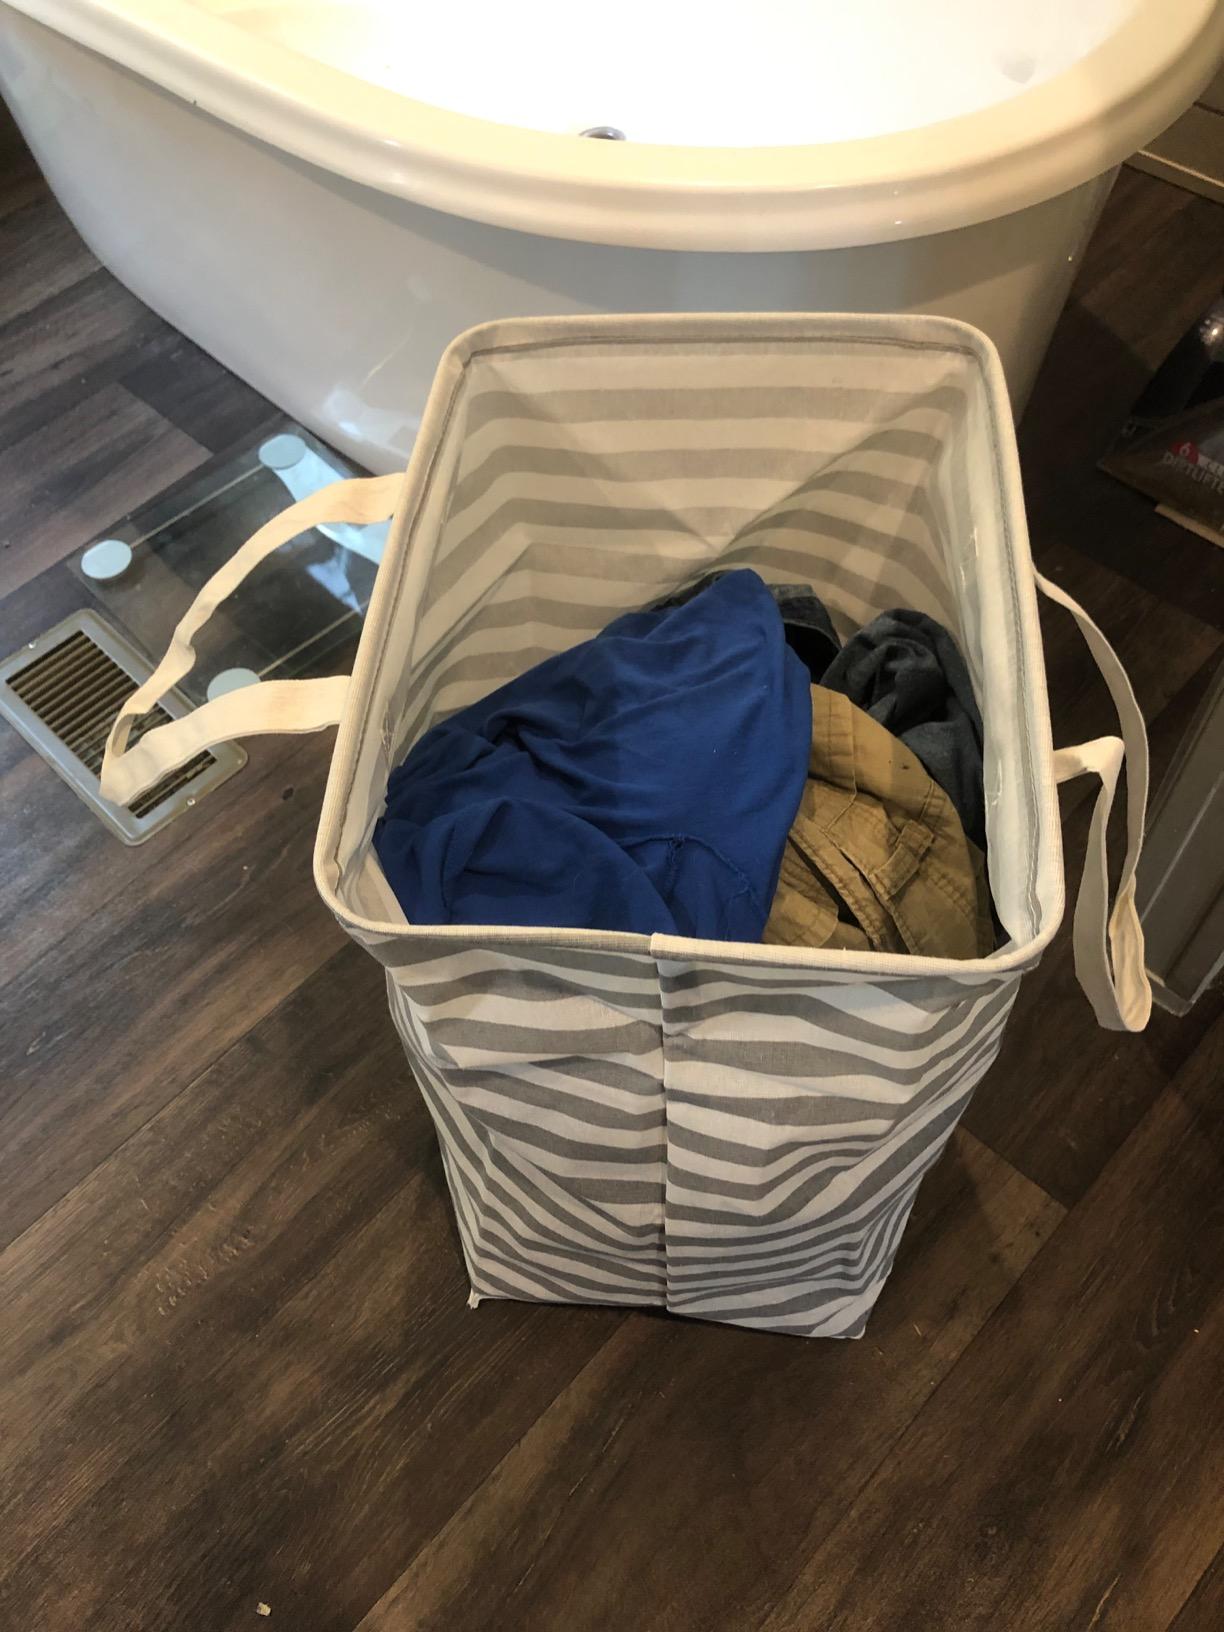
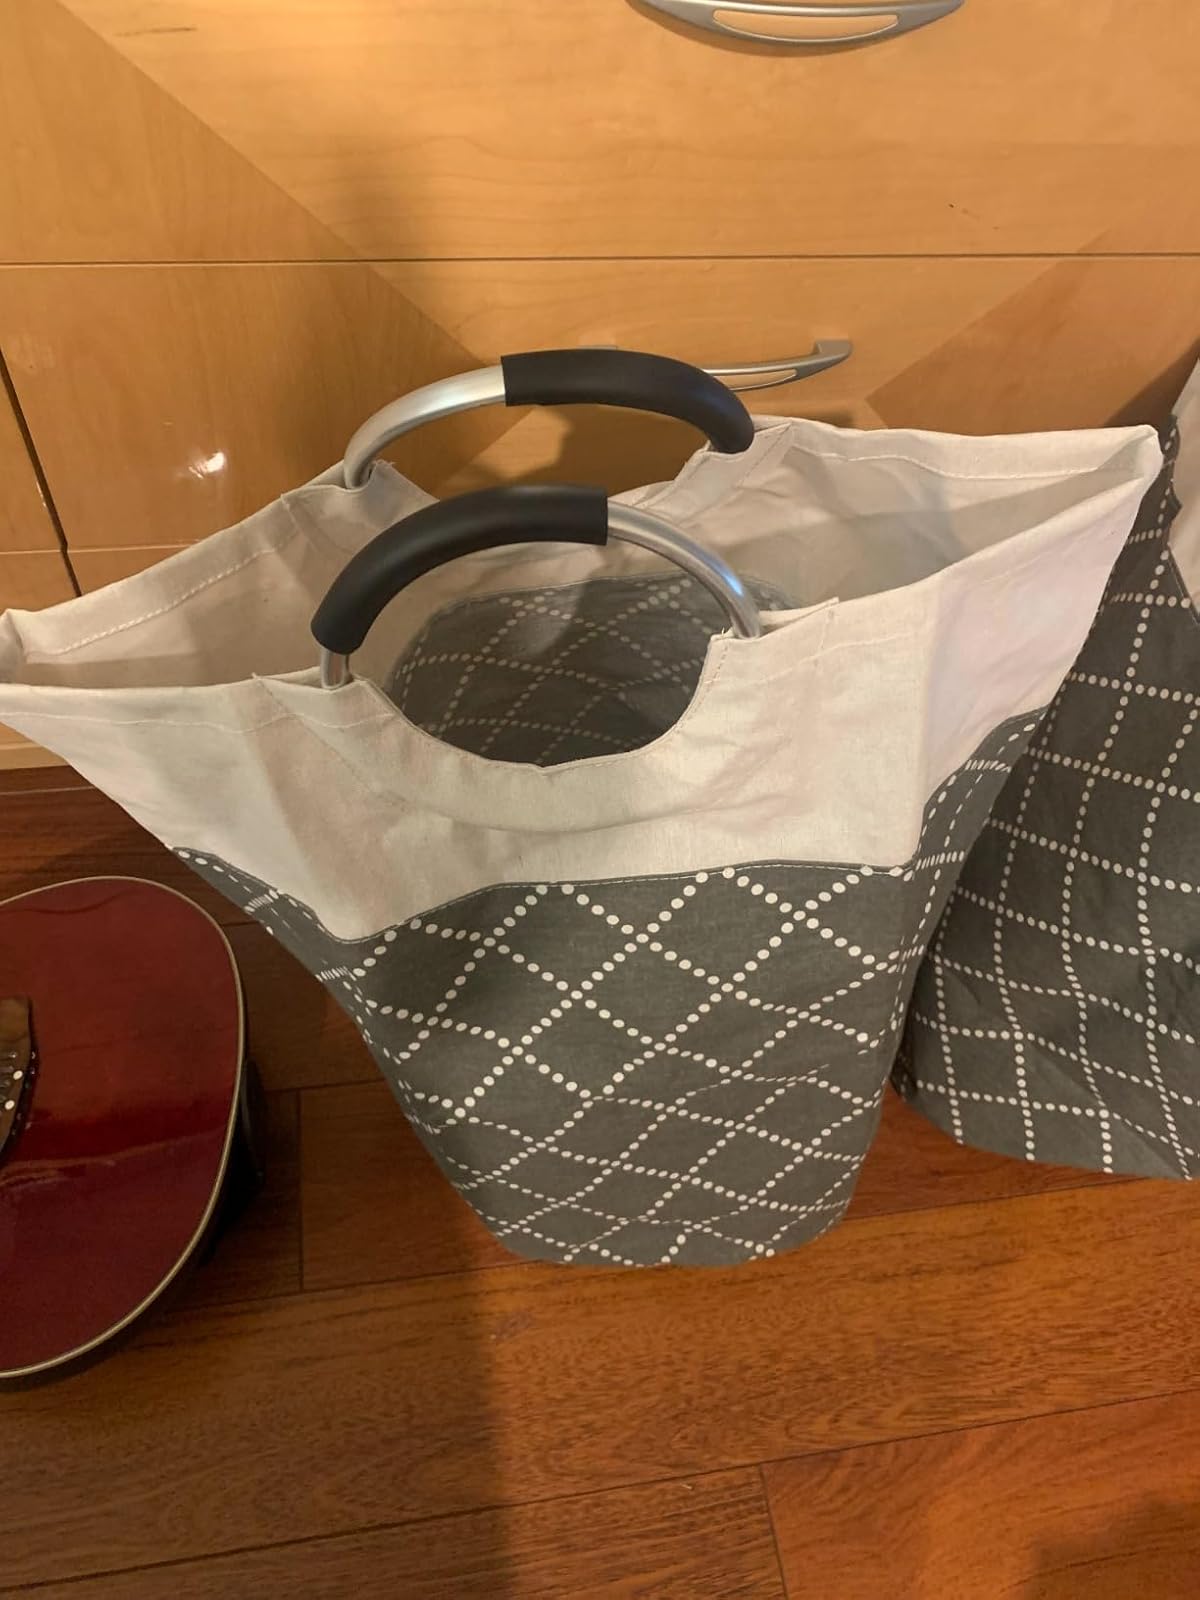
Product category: items_hamper
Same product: no